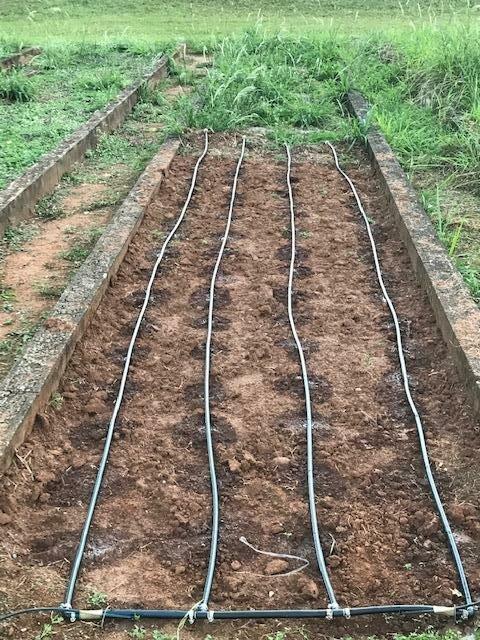
Mabomba ya maji yamewekwa kwa mpangilio mzuri yakipita katikati ya matuta madogo ya mimea shambani, mfumo huo umwagiliaji unasaidia kusambaza maji moja kwa moja kwenye mizizi ya mimea, hivyo kuongeza ufanisi wa kilimo na kupunguza upotevu wa maji.